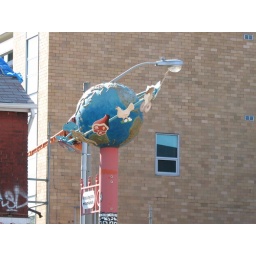
A globe with different birds around taken on auto mode. (PowershotA640)